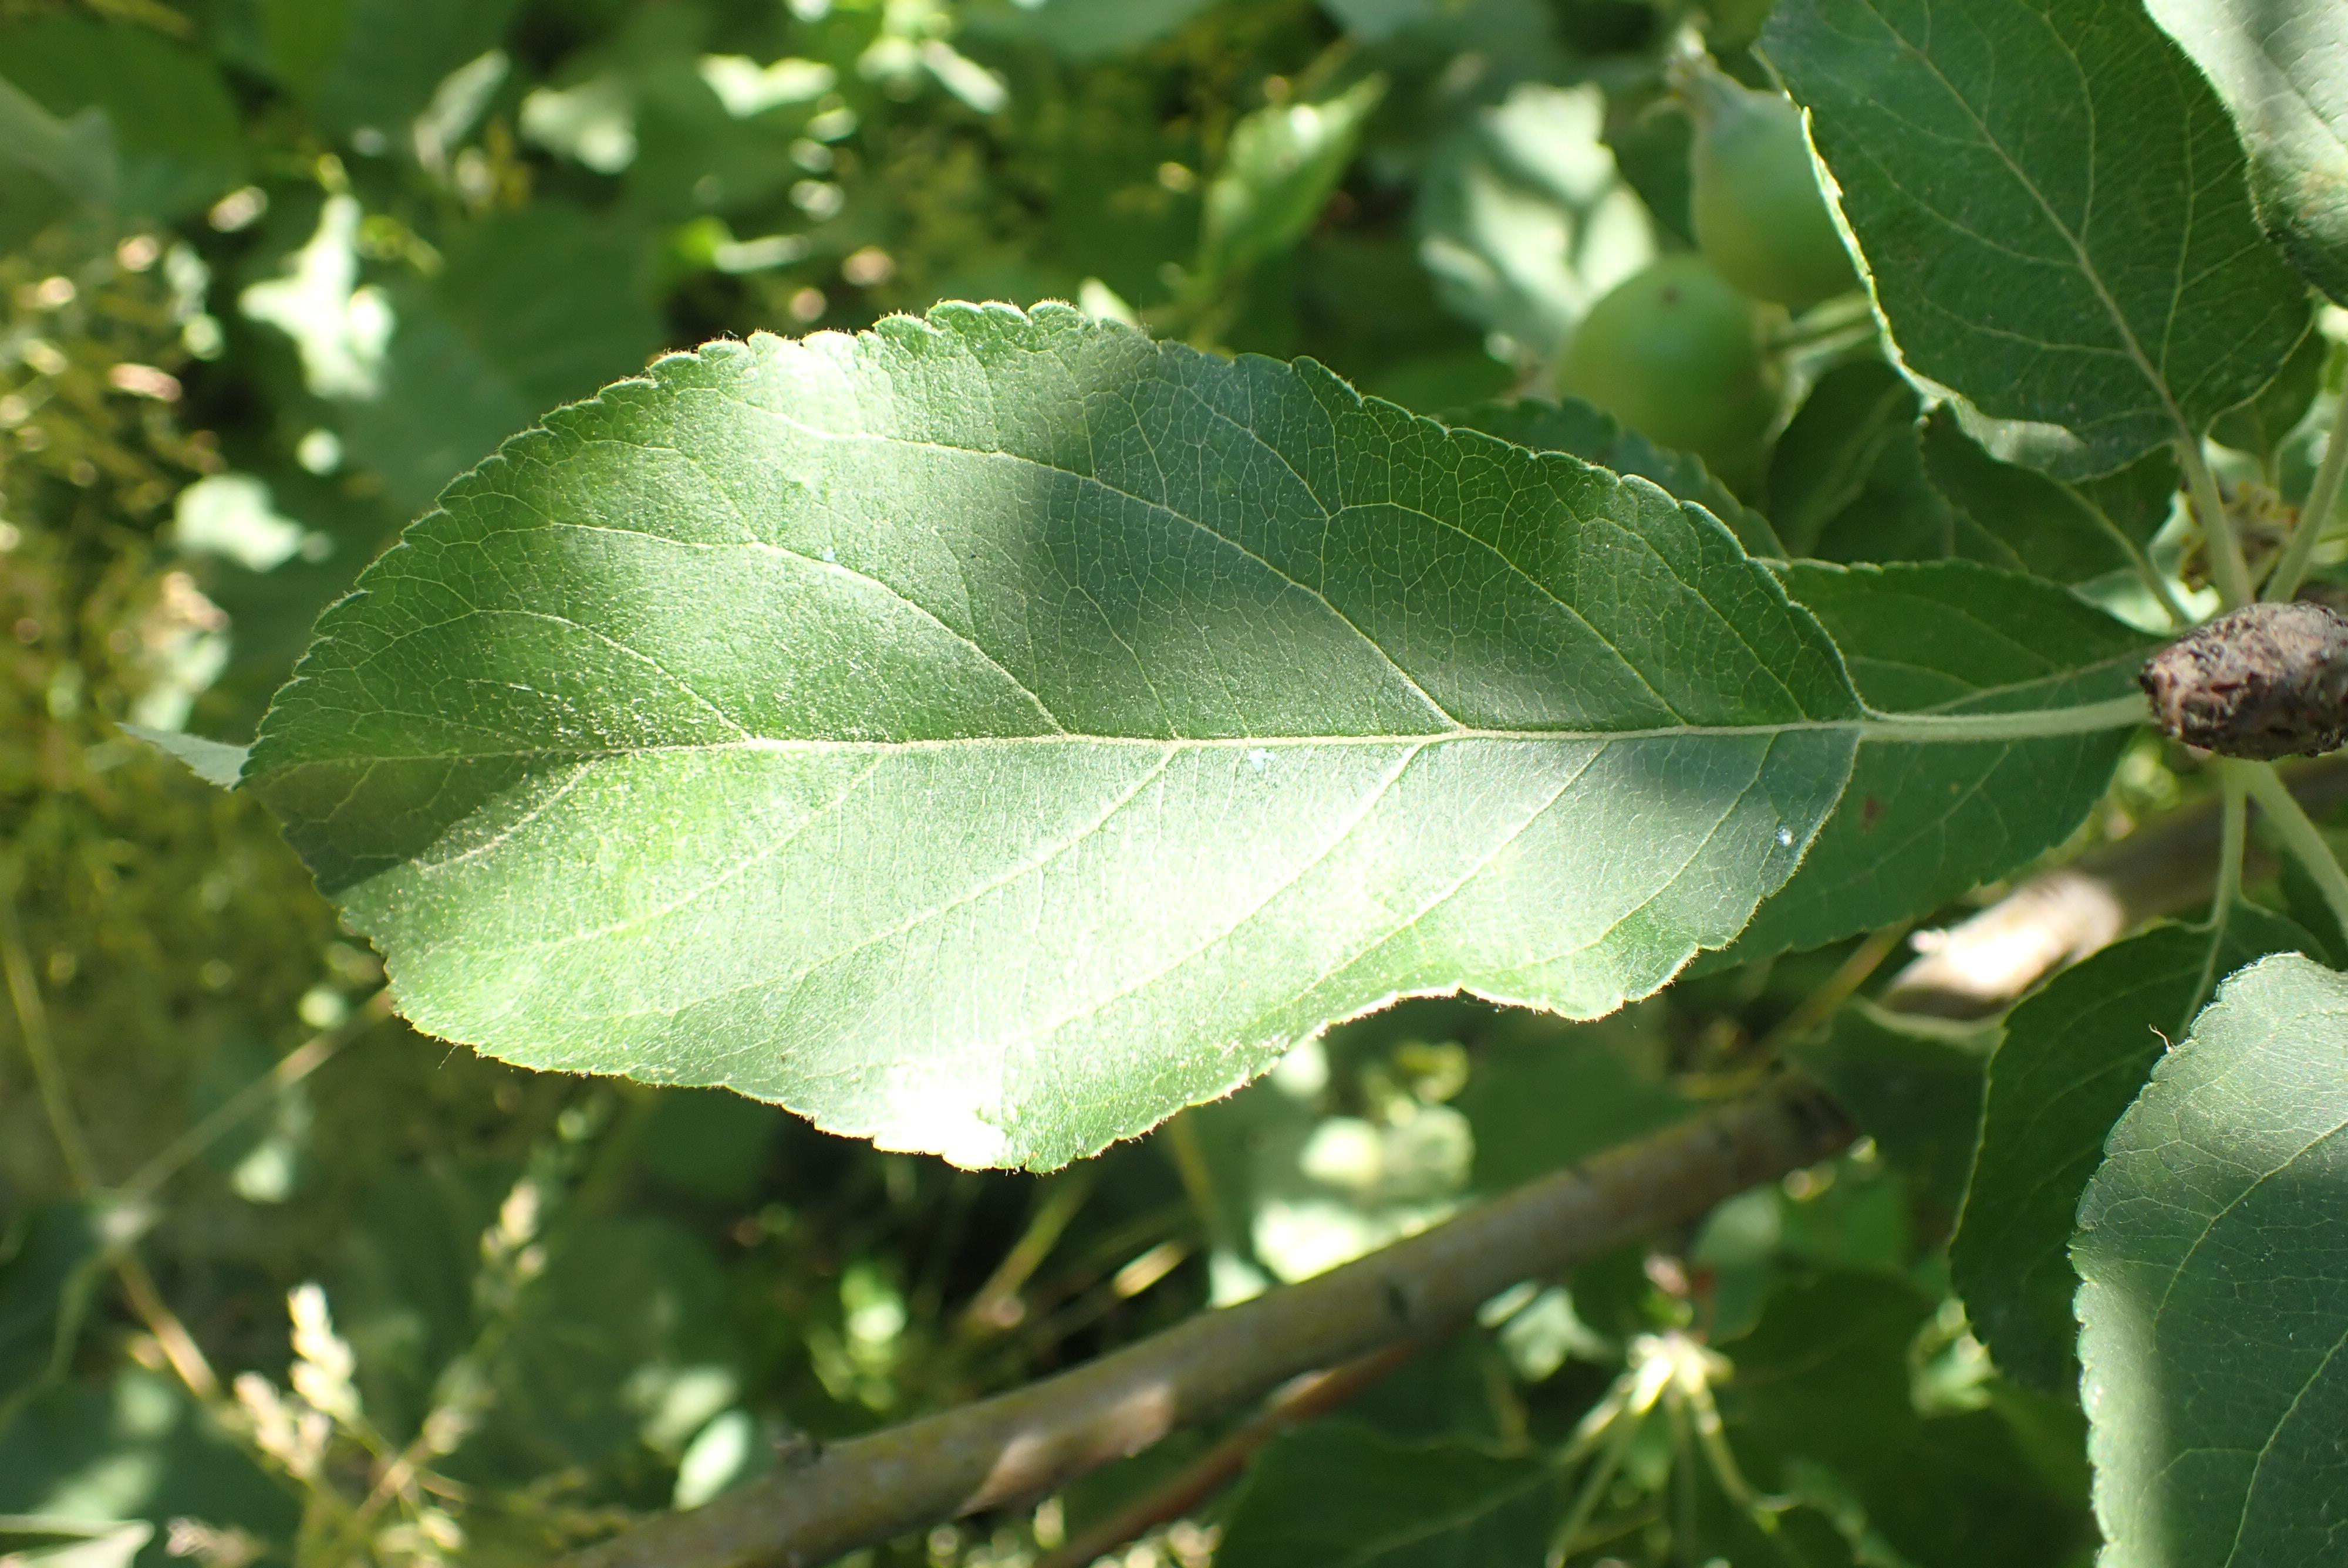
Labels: healthy